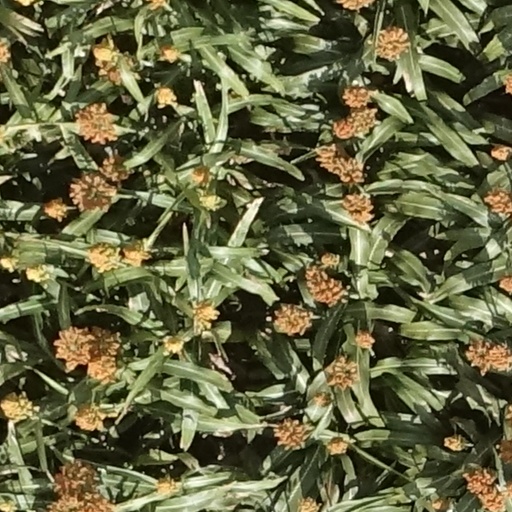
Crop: sorghum